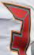
Number: 3